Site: brandenburg
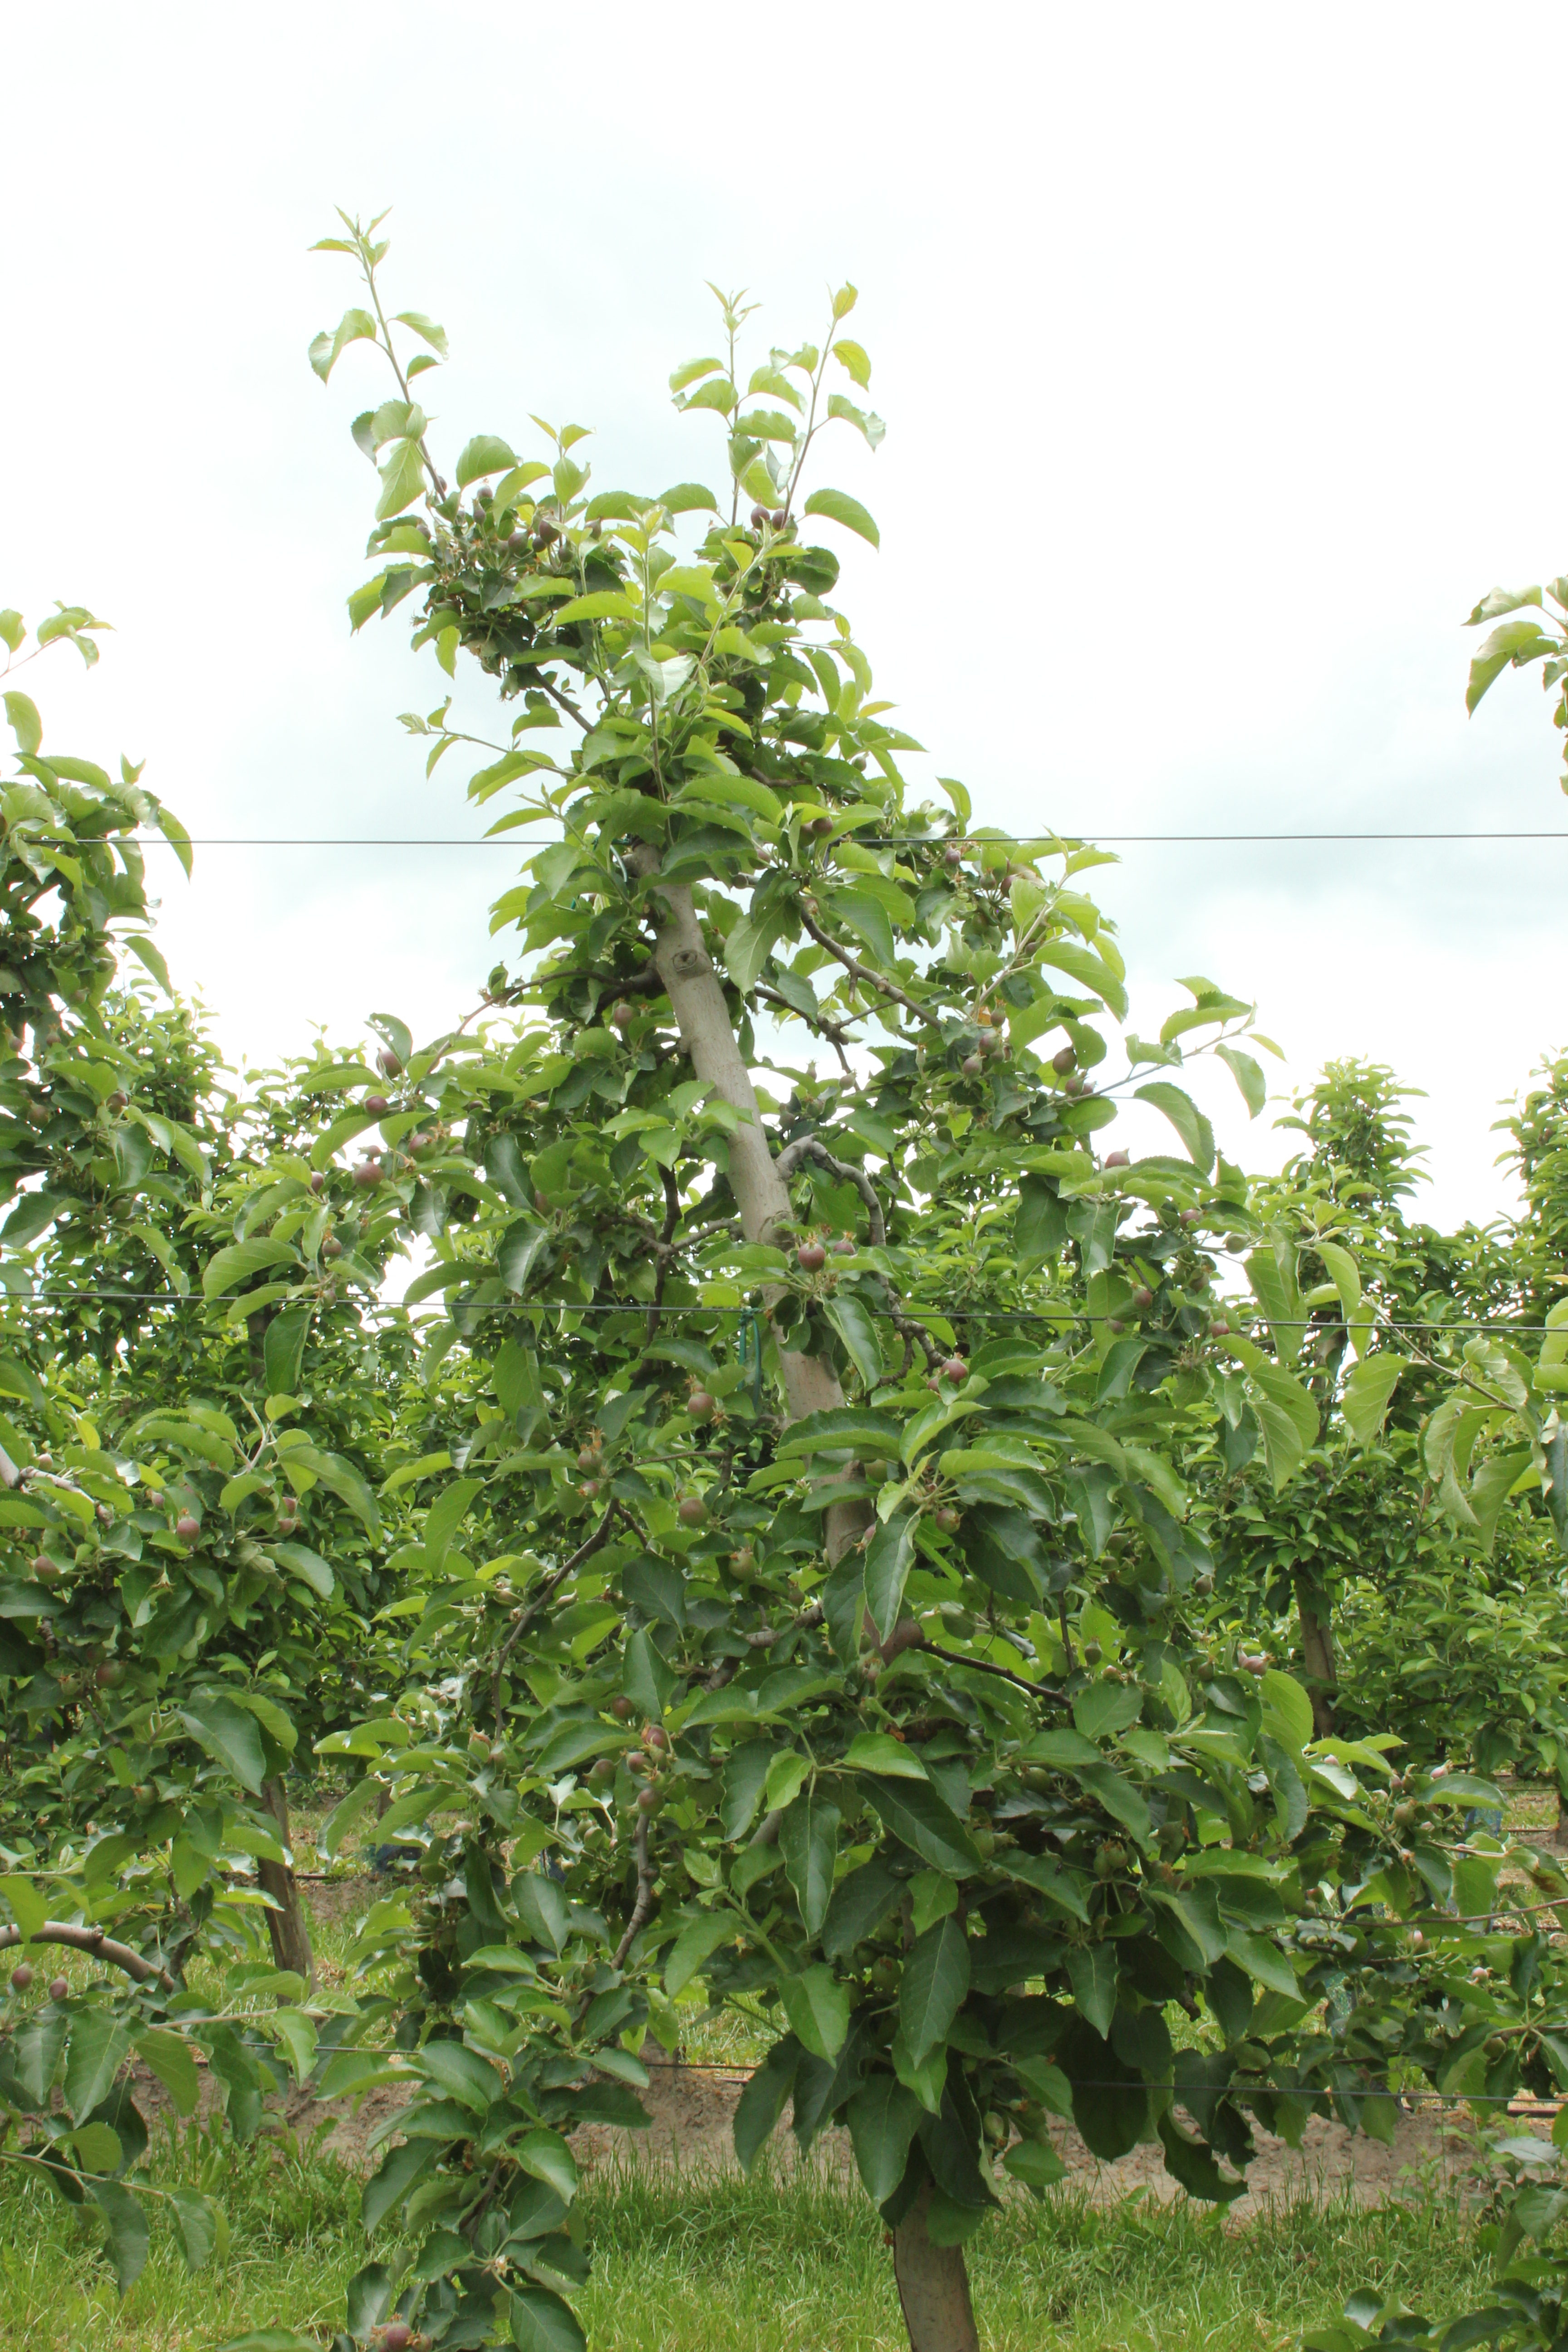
Growth stage (BBCH 72): Development of fruit